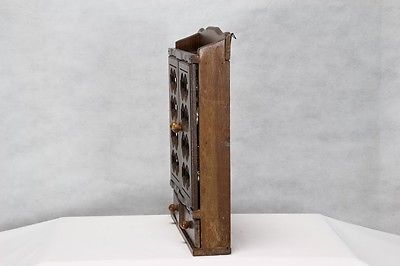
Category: cabinet